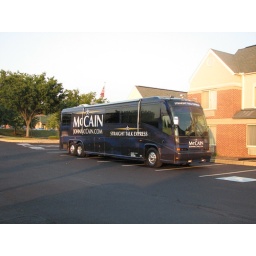
McCain &amp;quot;Straight Talk Express&amp;quot; bus spotted in Lancaster, PA